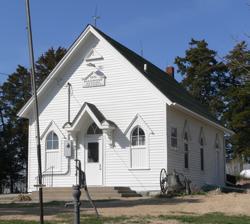
Building: Harmony School, School District No. 53
Country: United States of America
Year built: 1879
United States historic place Harmony School, School District #53 U.S. National Register of Historic Places Harmony School, seen from the southeast. Show map of Nebraska Show map of the United States Nearest city Nebraska City, Nebraska Coordinates 40°33′8.6″N 95°52′19.7″W / 40.552389°N 95.872139°W / 40.552389; -95.872139 Built 1879 Architectural style Carpenter Gothic MPS School Buildings in Nebraska MPS NRHP reference No. 05000723 Added to NRHP July 22, 2005 Harmony School, School District #53 , built in 1879, is an historic Carpenter Gothic -style country one-room schoolhouse located in rural Otoe County, Nebraska , United States, near Nebraska City . The building was used for its intended purpose until 1997 when it was closed. It is now privately owned. On July 22, 2005, Harmony School was added to the National Register of Historic Places . References